James H. Brown (judge)

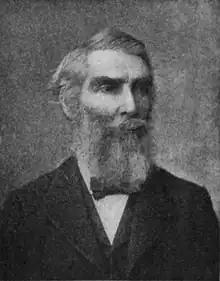
Judge James H. Brown

James Henry Brown (December 25, 1818 – October 28, 1900) was a justice of the Supreme Court of Appeals of West Virginia from June 20, 1863 to December 31, 1870.